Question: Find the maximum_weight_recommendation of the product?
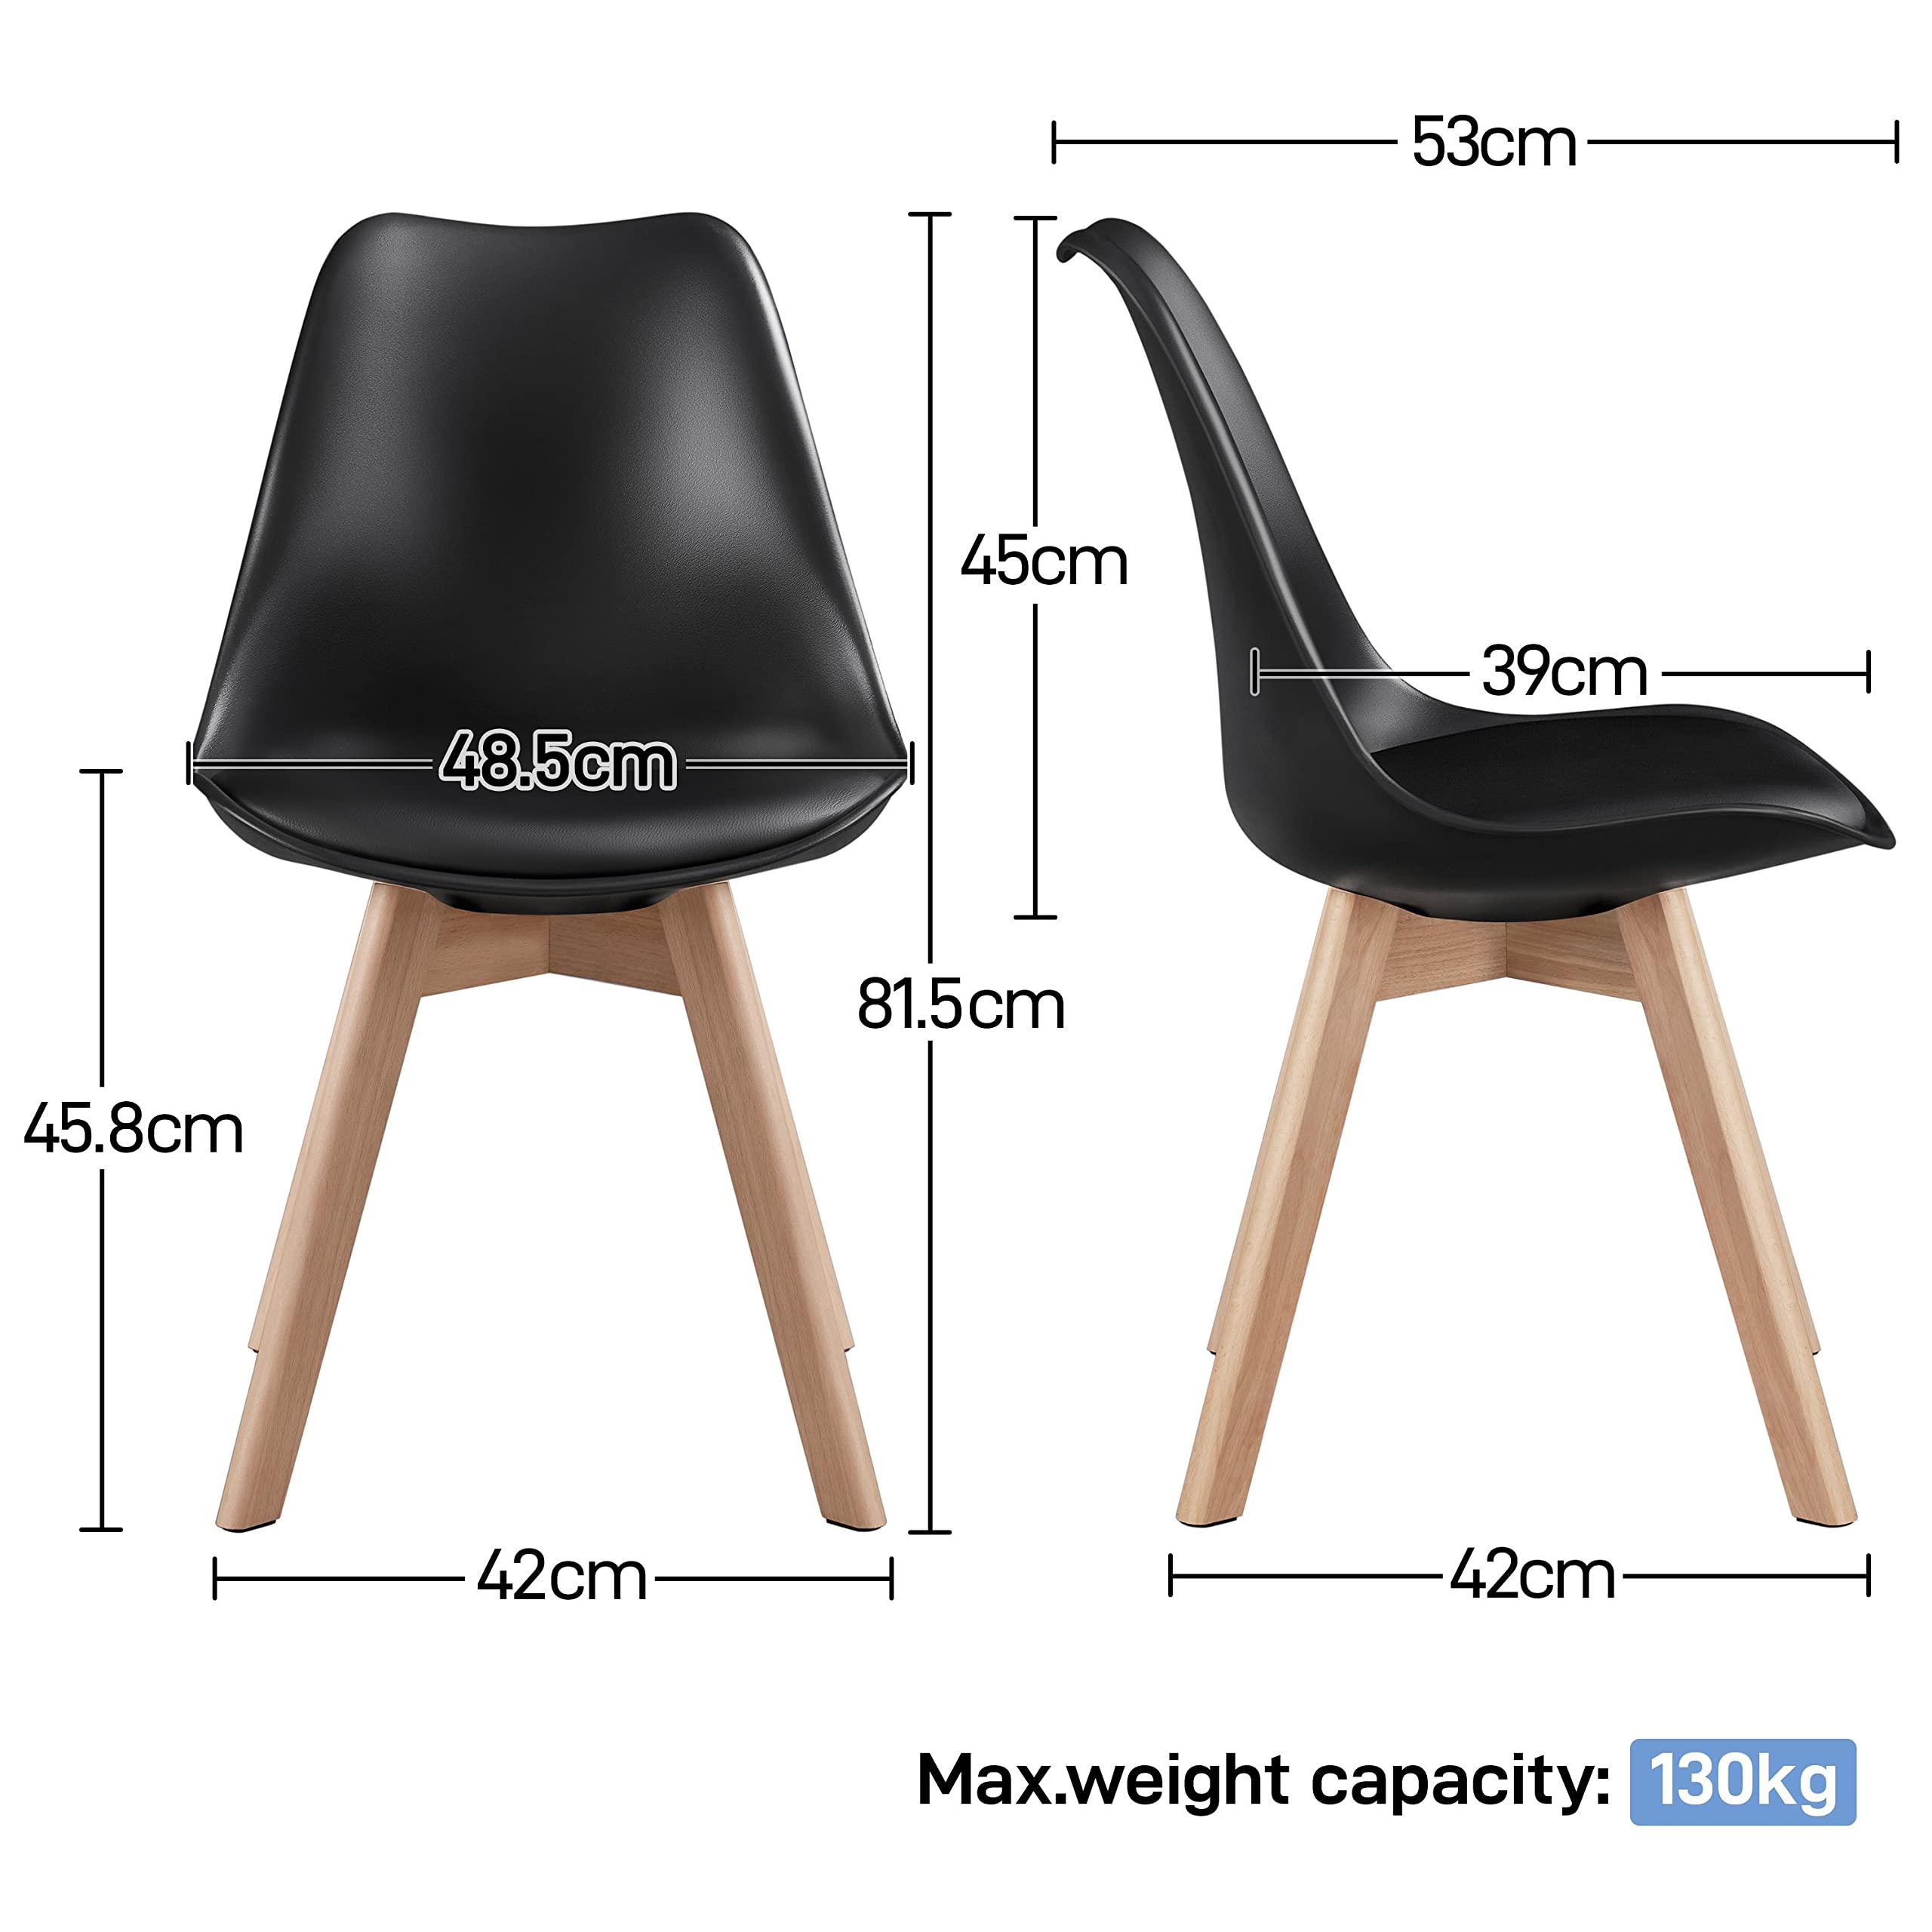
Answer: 130 kilogram